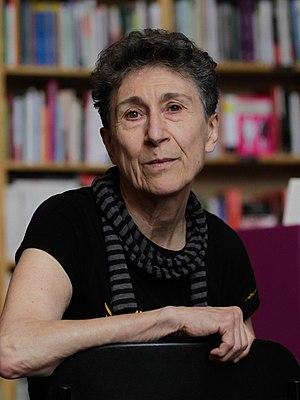
Silvia Federici, née en 1942 à Parme, est une universitaire, enseignante et militante, qui s’inscrit dans la tradition du féminisme autonome. Elle est professeur émérite de l’université Hofstra, à Long Island dans l’État de New York, où elle enseigne les sciences sociales. Elle a précédemment enseigné au Nigéria pendant plusieurs années. Elle est aussi cofondatrice du Committee for Academic Freedom in Africa, et elle est membre du collectif Midnight Notes.